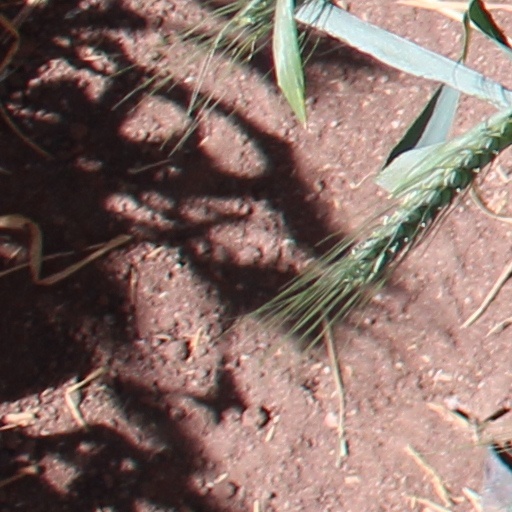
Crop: wheat